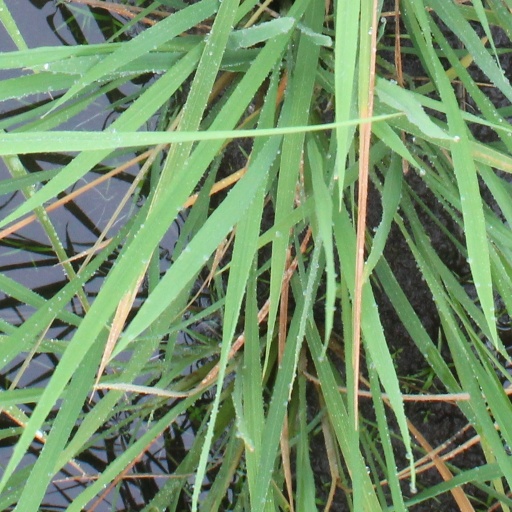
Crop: rice